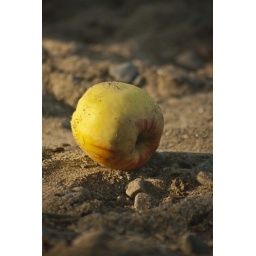
apple tree by a small beach dropping apples onto the sand